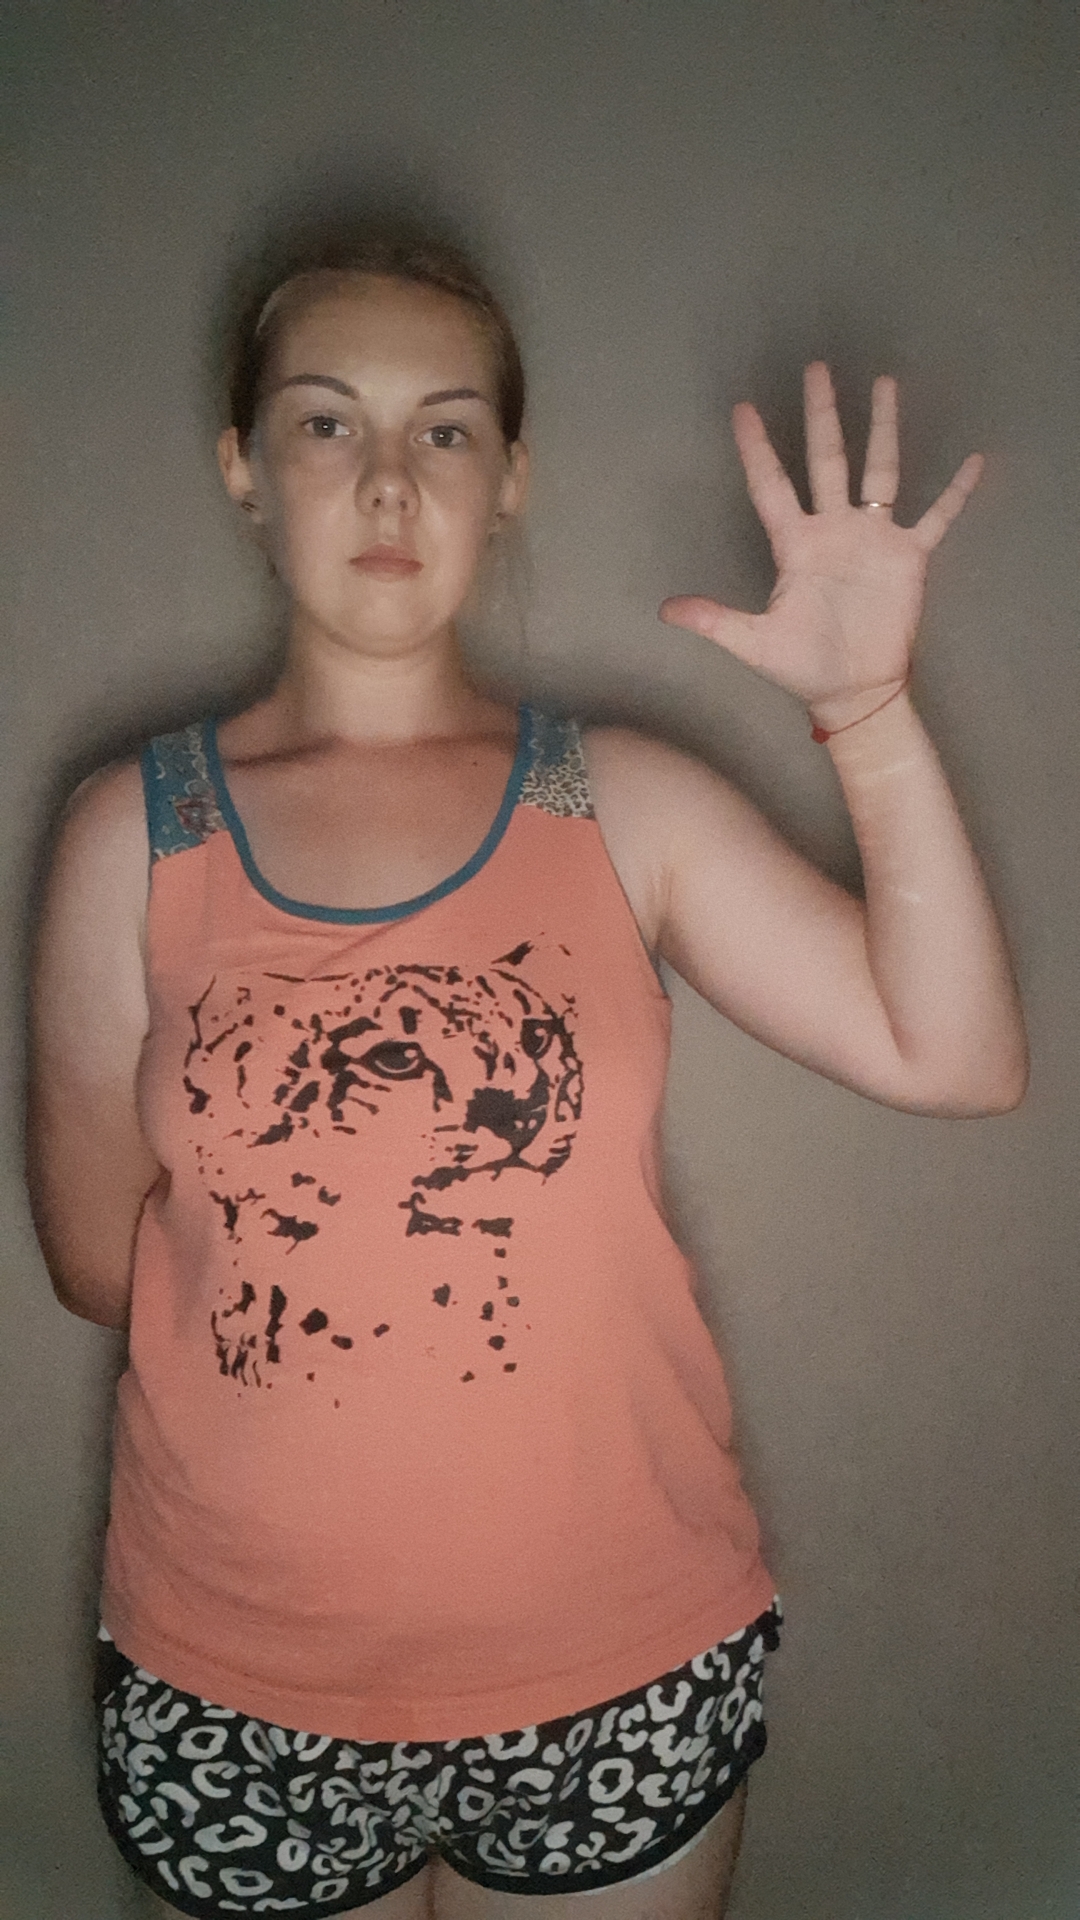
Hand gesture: palm